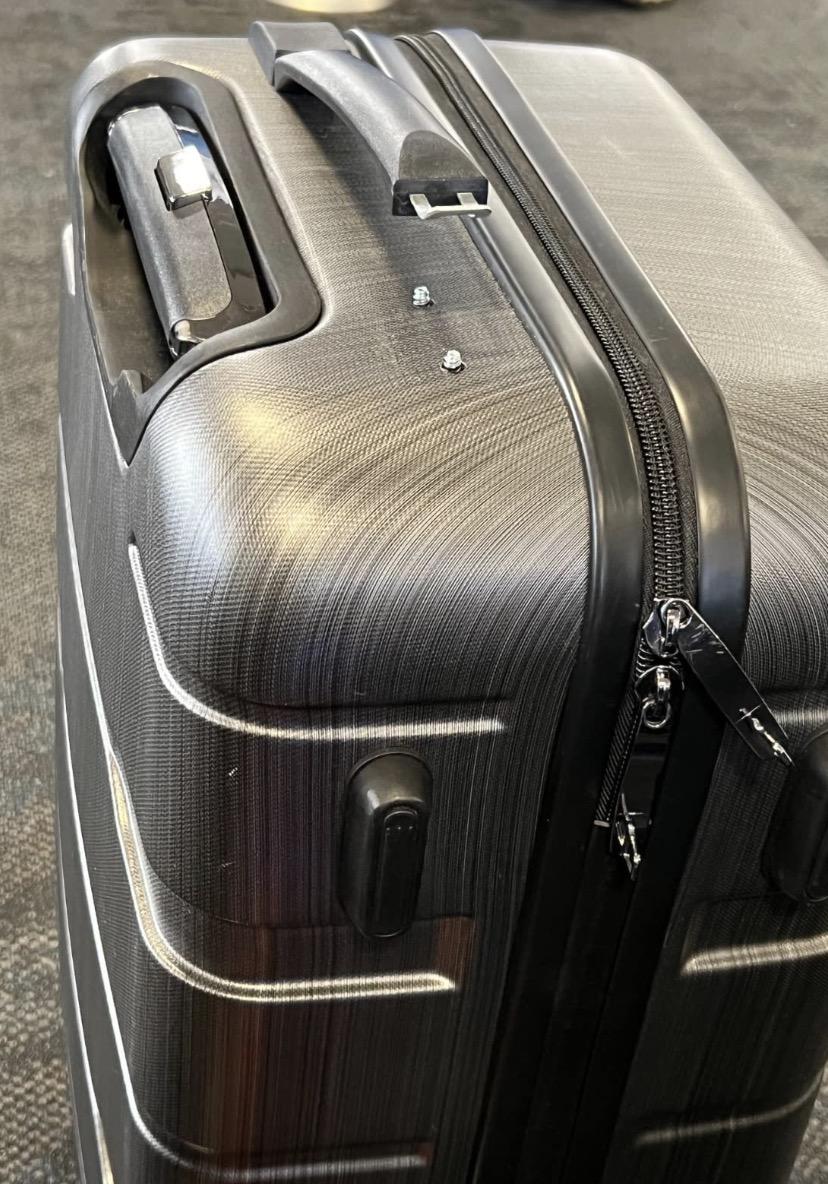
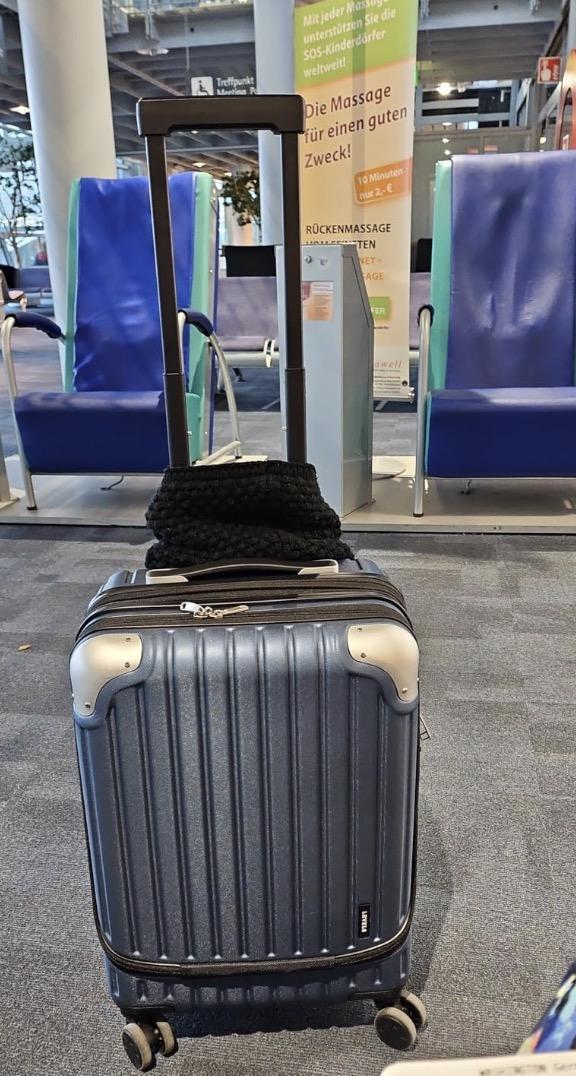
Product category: items_tea
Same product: no